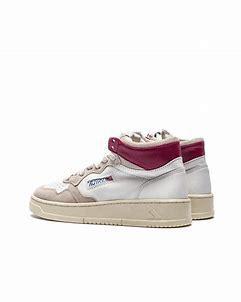
Brand: Autry
Model: Action Shoes Autry Action Medalist 1